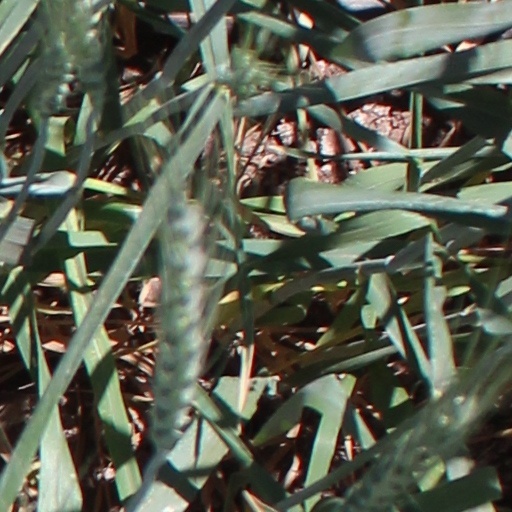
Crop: wheat